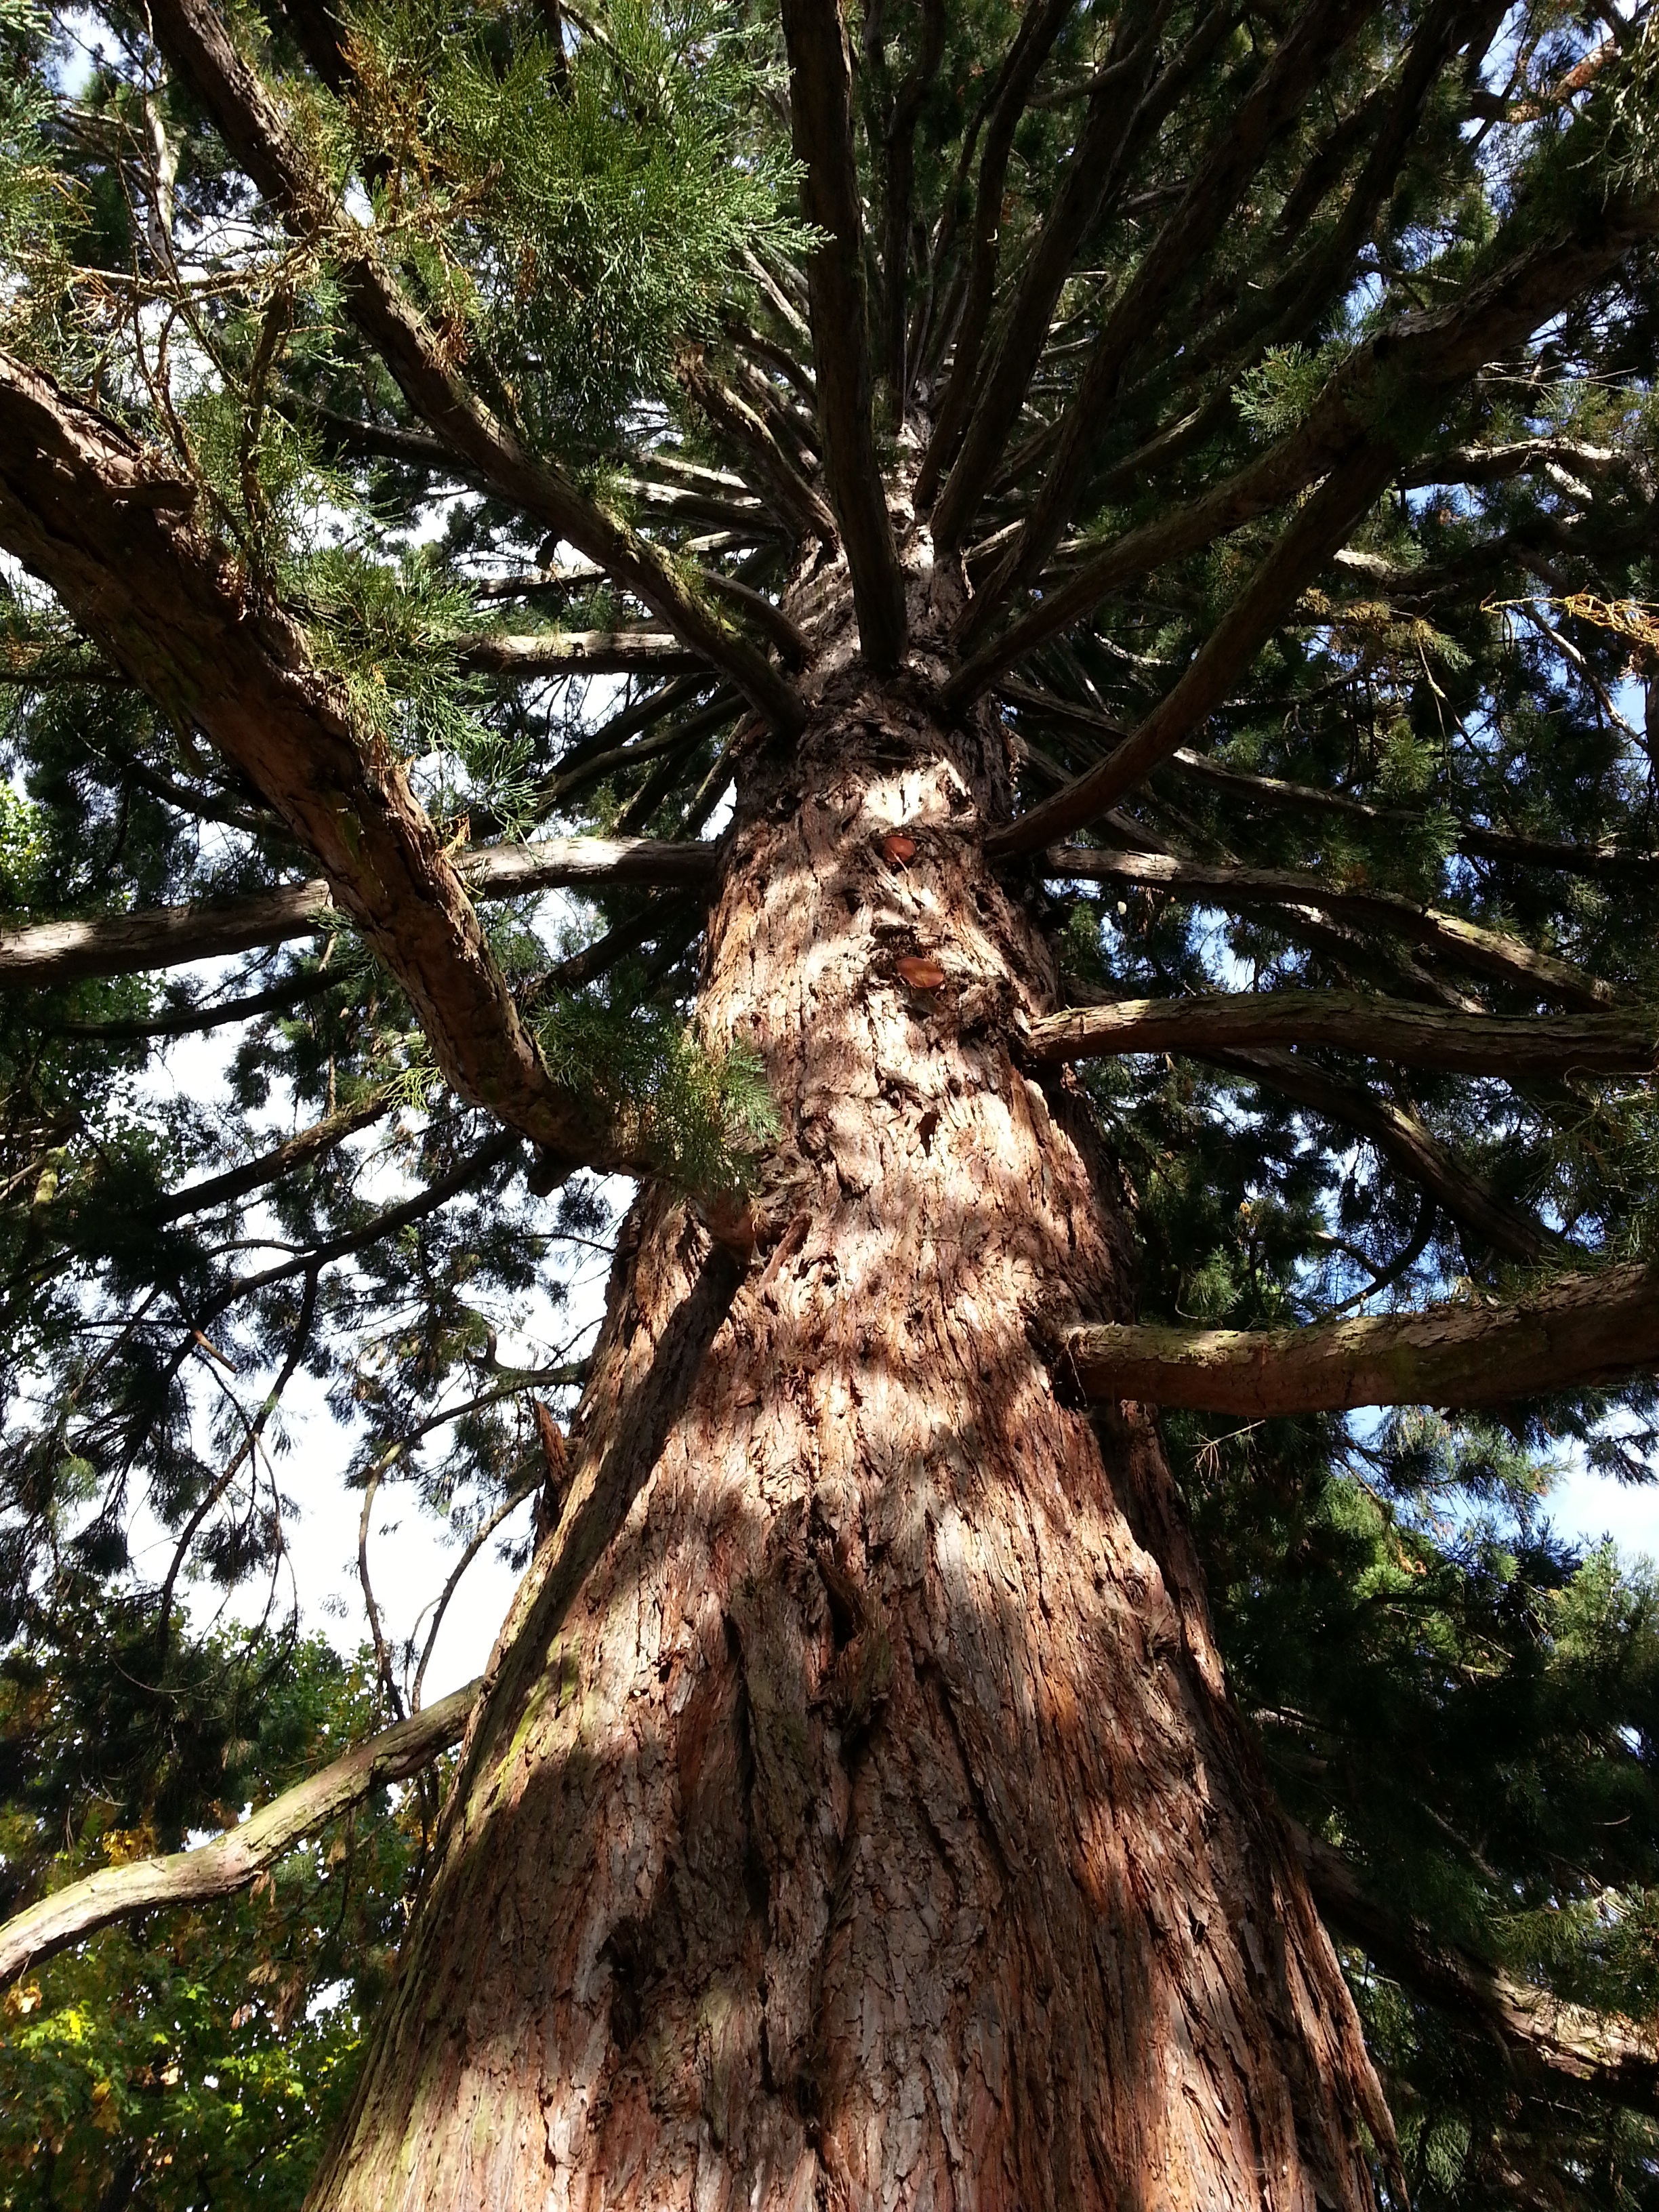
tree, forest, branch, plant, trunk, produce, botany, conifer, spruce, branches, grove, sequoia, flowering plant, woody plant, land plant, arecales